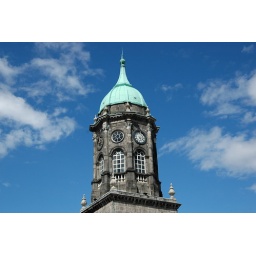
castle in the sky